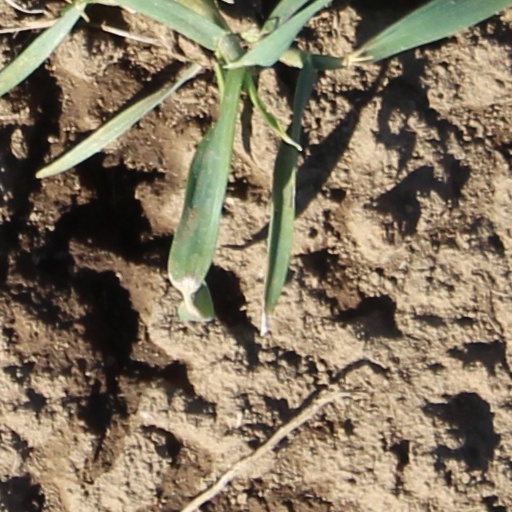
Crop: wheat